Francesco de Notaris

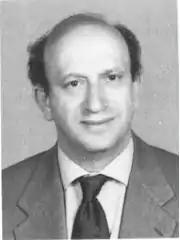

Francesco de Notaris (22 October 1944 – 28 October 2021) was an Italian politician. A member of The Network, he served in the Senate of the Republic from 1994 to 1996.